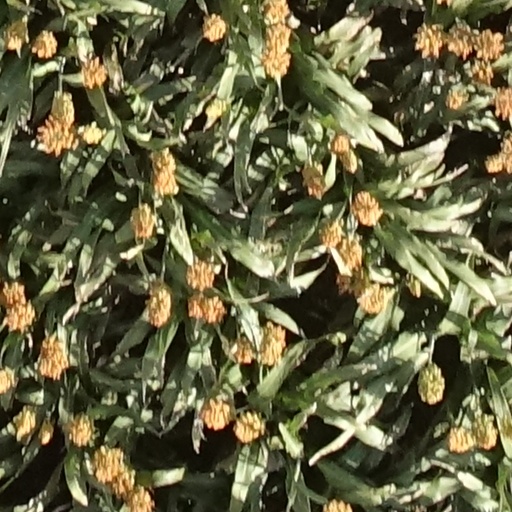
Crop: sorghum